Control–feedback–abort loop

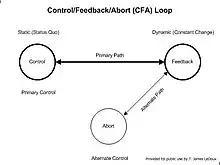
Figure 4 – CFA loop – primary path

The abort element (see Figure 5) is so named because it responds to conditions that resulted in the primary path being ‘aborted’. The Abort element then takes over the act of control until conditions can be brought back into acceptable parameters.